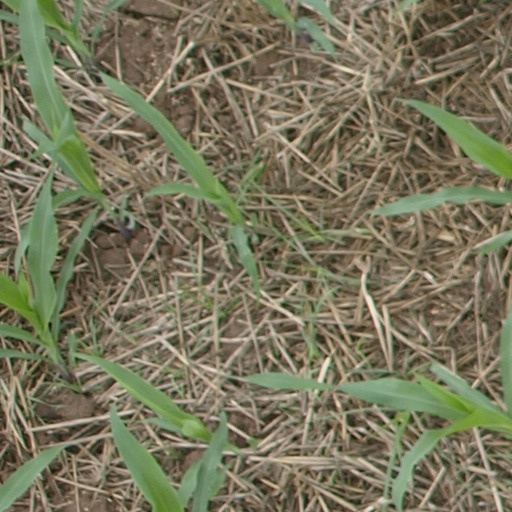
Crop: maize; corn